BR Standard Class 5 73156

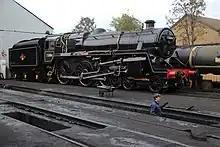
73156 ""Tintagel"" at the Great Central Railway Loughborough in October 2017, shortly after completion.

British Railways Standard Class 5 No. 73156 is a preserved British steam locomotive. Its restoration at Loughborough on the Great Central Railway was completed in 2017, and it made its formal debut on 5 October 2017 in the guise of 73084 "Tintagel". 73156 is the sole surviving BR Standard locomotive built at Doncaster Works. It had been allocated to two GCR sheds (Leicester and Woodford Halse)